Amphizoa

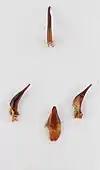
Genitalia: "Amphizoa insolens"

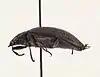
Lateral view: "Amphizoa insolens"

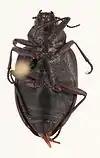
Ventral view: "Amphizoa insolens"

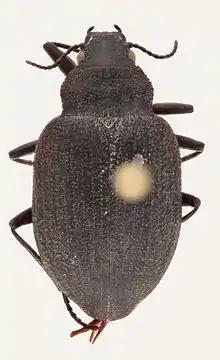
Dorsal view: "Amphizoa insolens"

Troutstream beetles can be found in streams and rivers in mountain regions of China, North Korea and western North America. Streams are often cold and medium to fast flowing, and the beetles can be found clinging to rocks, woody debris or at margins. Both adults and larvae are predators, especially on stonefly larvae but occasionally on other aquatic insects. Larvae may also scavenge dead insects.